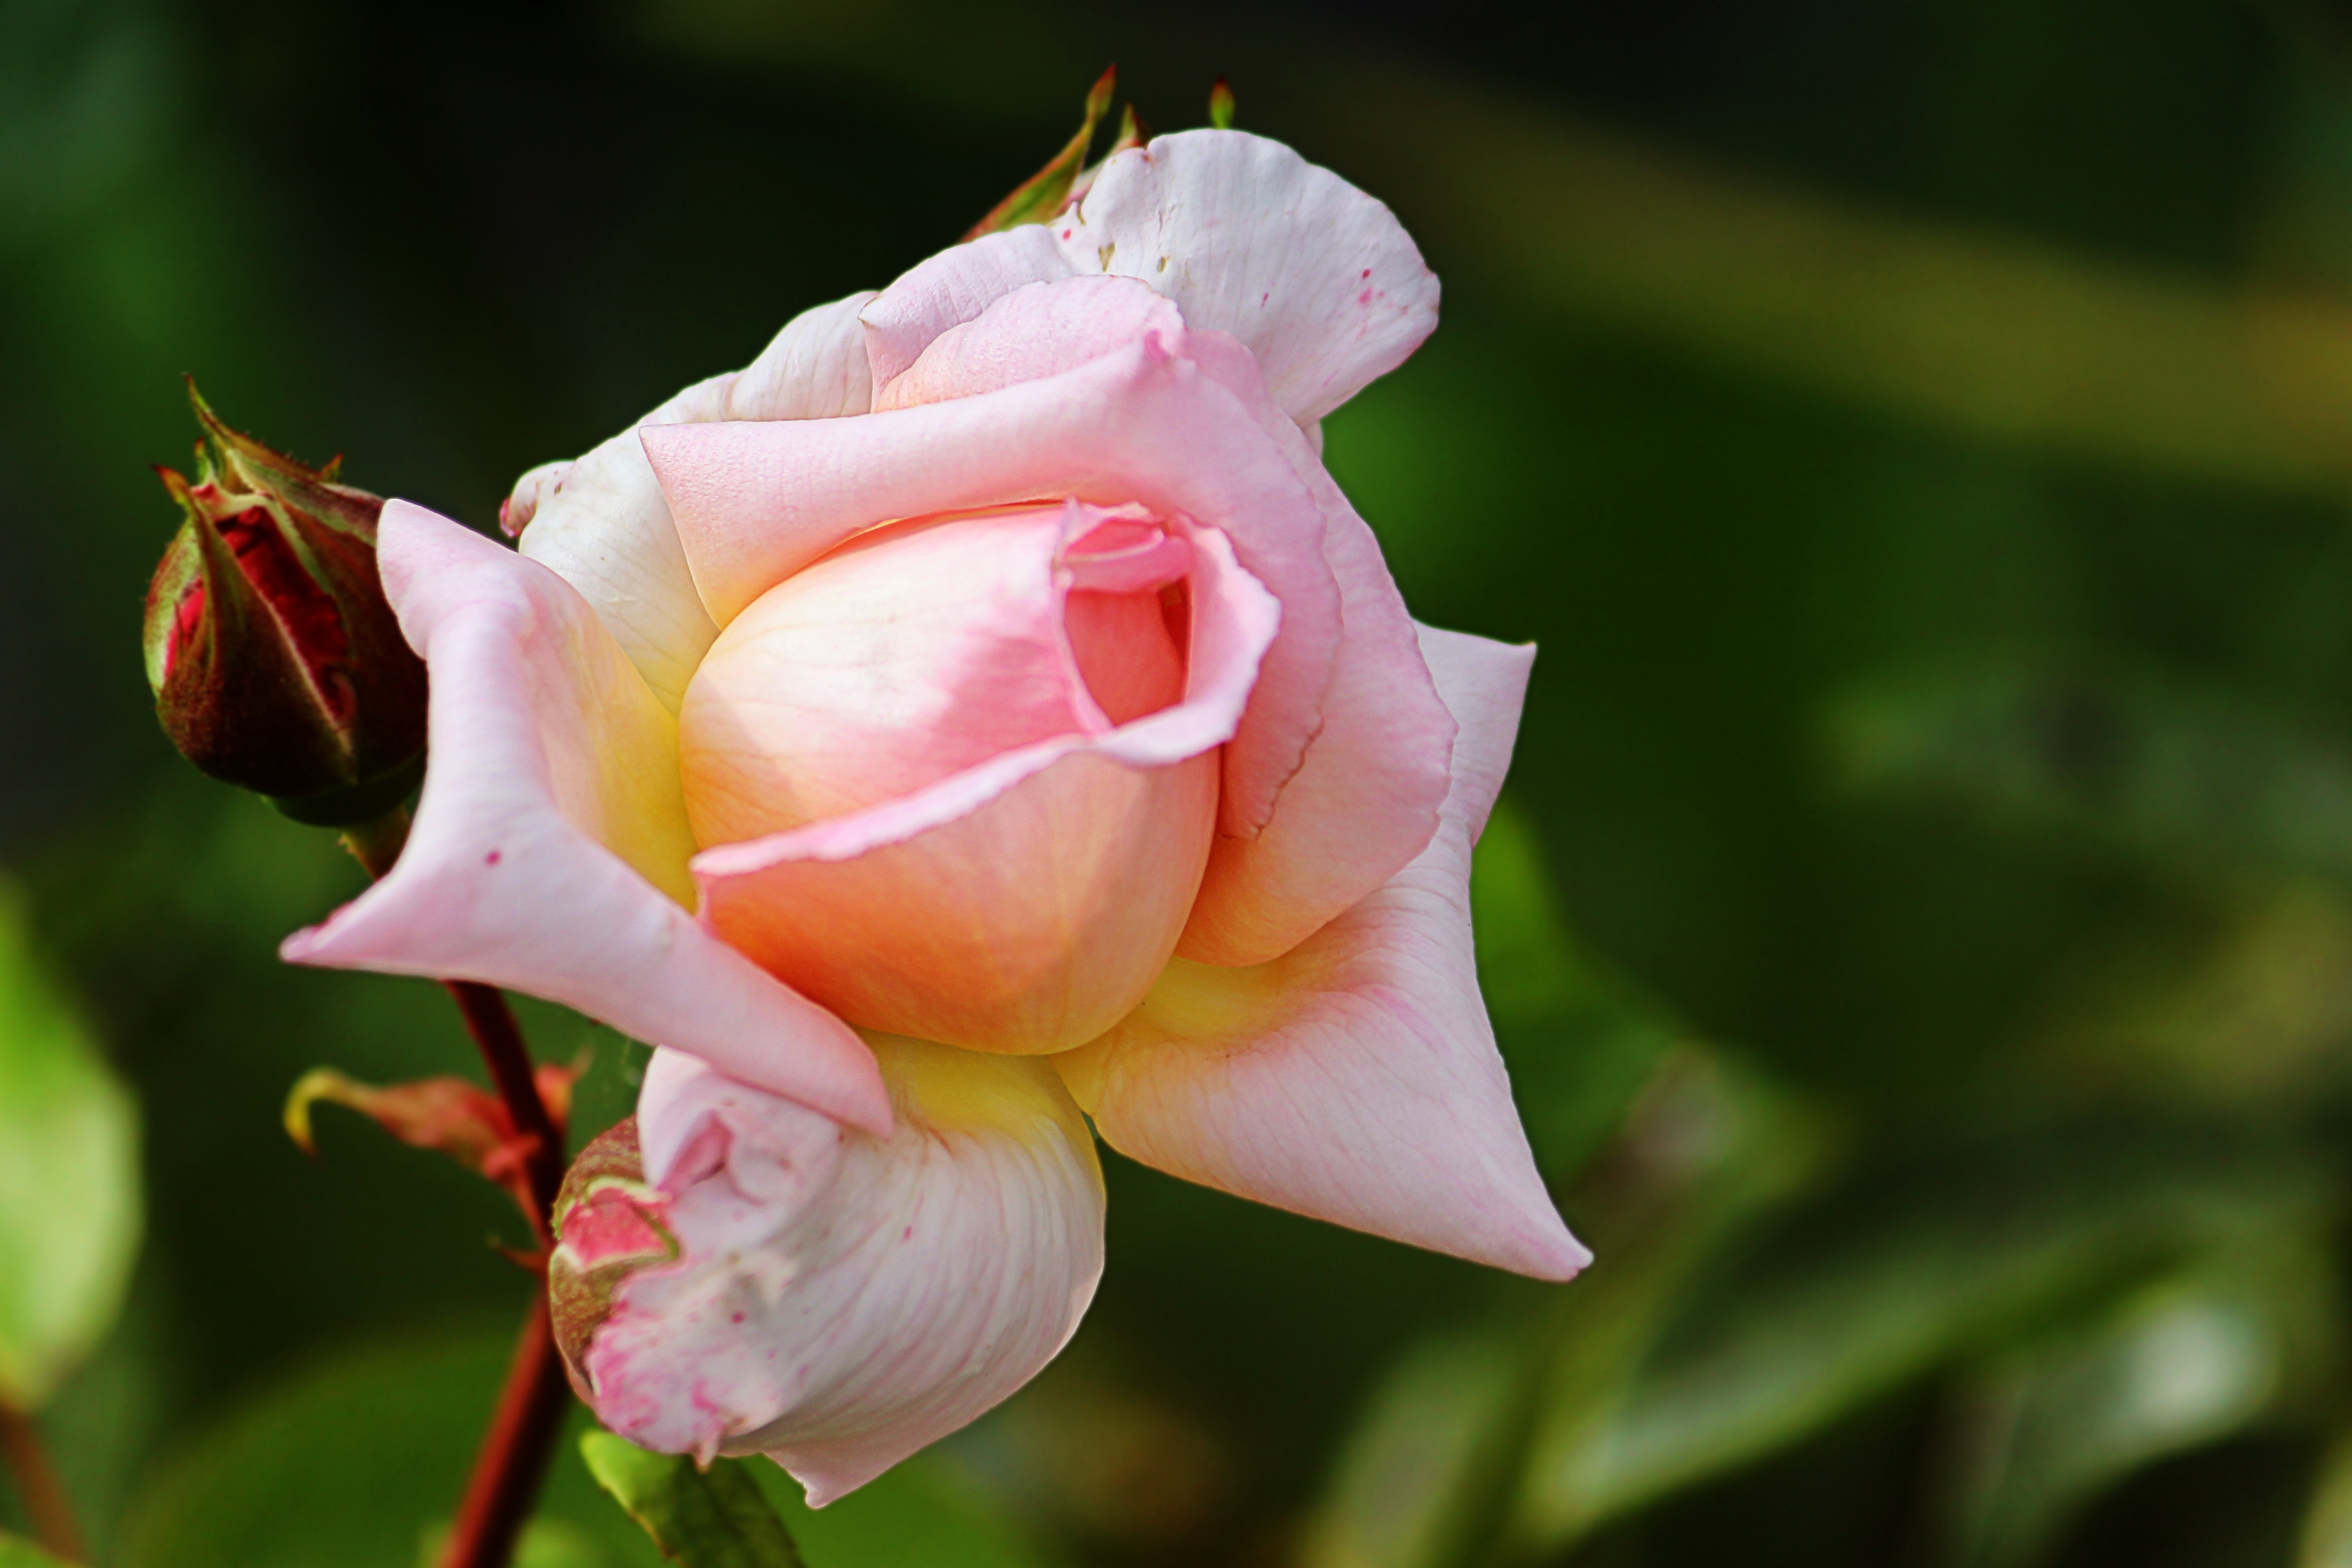
blossom, plant, flower, petal, bloom, summer, rose, botany, garden, pink, flora, close up, bud, floribunda, macro photography, rose blooms, flowering plant, garden roses, rose family, plant stem, land plant